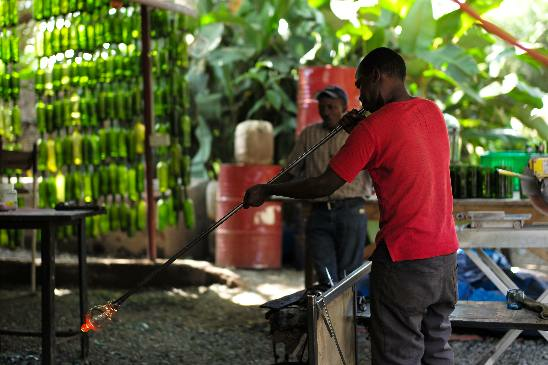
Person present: Yes